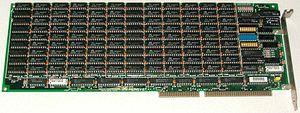
La mémoire paginée est une astuce inventée en 1984 qui permettait de fournir plus de mémoire vive pour les programmes MS-DOS gourmands de cette ressource, en particulier les tableurs et les bases de données fonctionnant sur les IBM PC et leurs successeurs les IBM XT et AT. Les IBM PC et IBM XT avaient une architecture d'adressage réel, qui n'autorisait les programmes qu'à un mégaoctet d'adressage, dans lequel seulement 640 Kio étaient disponibles pour la mémoire normale, le reste étant réservé pour la communication du processeur avec les périphériques, notamment la mémoire de la carte graphique. L'IBM AT, avec son microprocesseur Intel 80286, supportait le mode protégé, mais le système d'exploitation MS-DOS ne permettait pas directement de tirer parti de cette mémoire étendue.